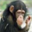
Label: chimpanzee